Jubilee Garden (Hong Kong)

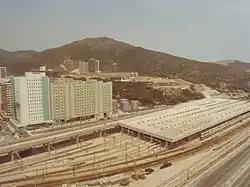
Ho Tung Lau maintenance centre before the residential developments

Jubilee Garden was built by Cheung Kong Holdings and Kowloon-Canton Railway Corporation during the 1980s and it was the first large-scale property development in Lok King Street, Fo Tan. Jubilee Garden was also the first large-scale residential development by the KCRC. It was built above a podium over the stabling tracks of Ho Tung